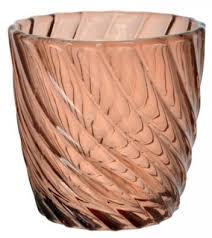
Label: glass